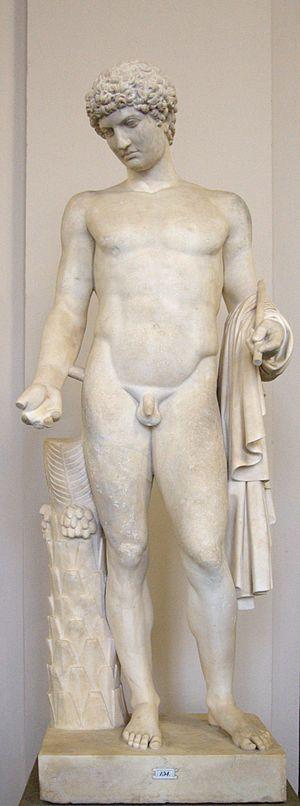
Torse d'Apollon à l'Omphalos (copie romaine d'un original grec en bronze), complété à l'époque moderne par des membres et une tête inspirée de l'Antinoüs du Capitole. Italiano: Torso dell'Apollo Omphalos, copia romana dall'originale greco in bronzo del 460-450 a. C. Membra e testa sono state aggiunte in epoca moderna sulla falsariga dell'Antinoo capitolino.